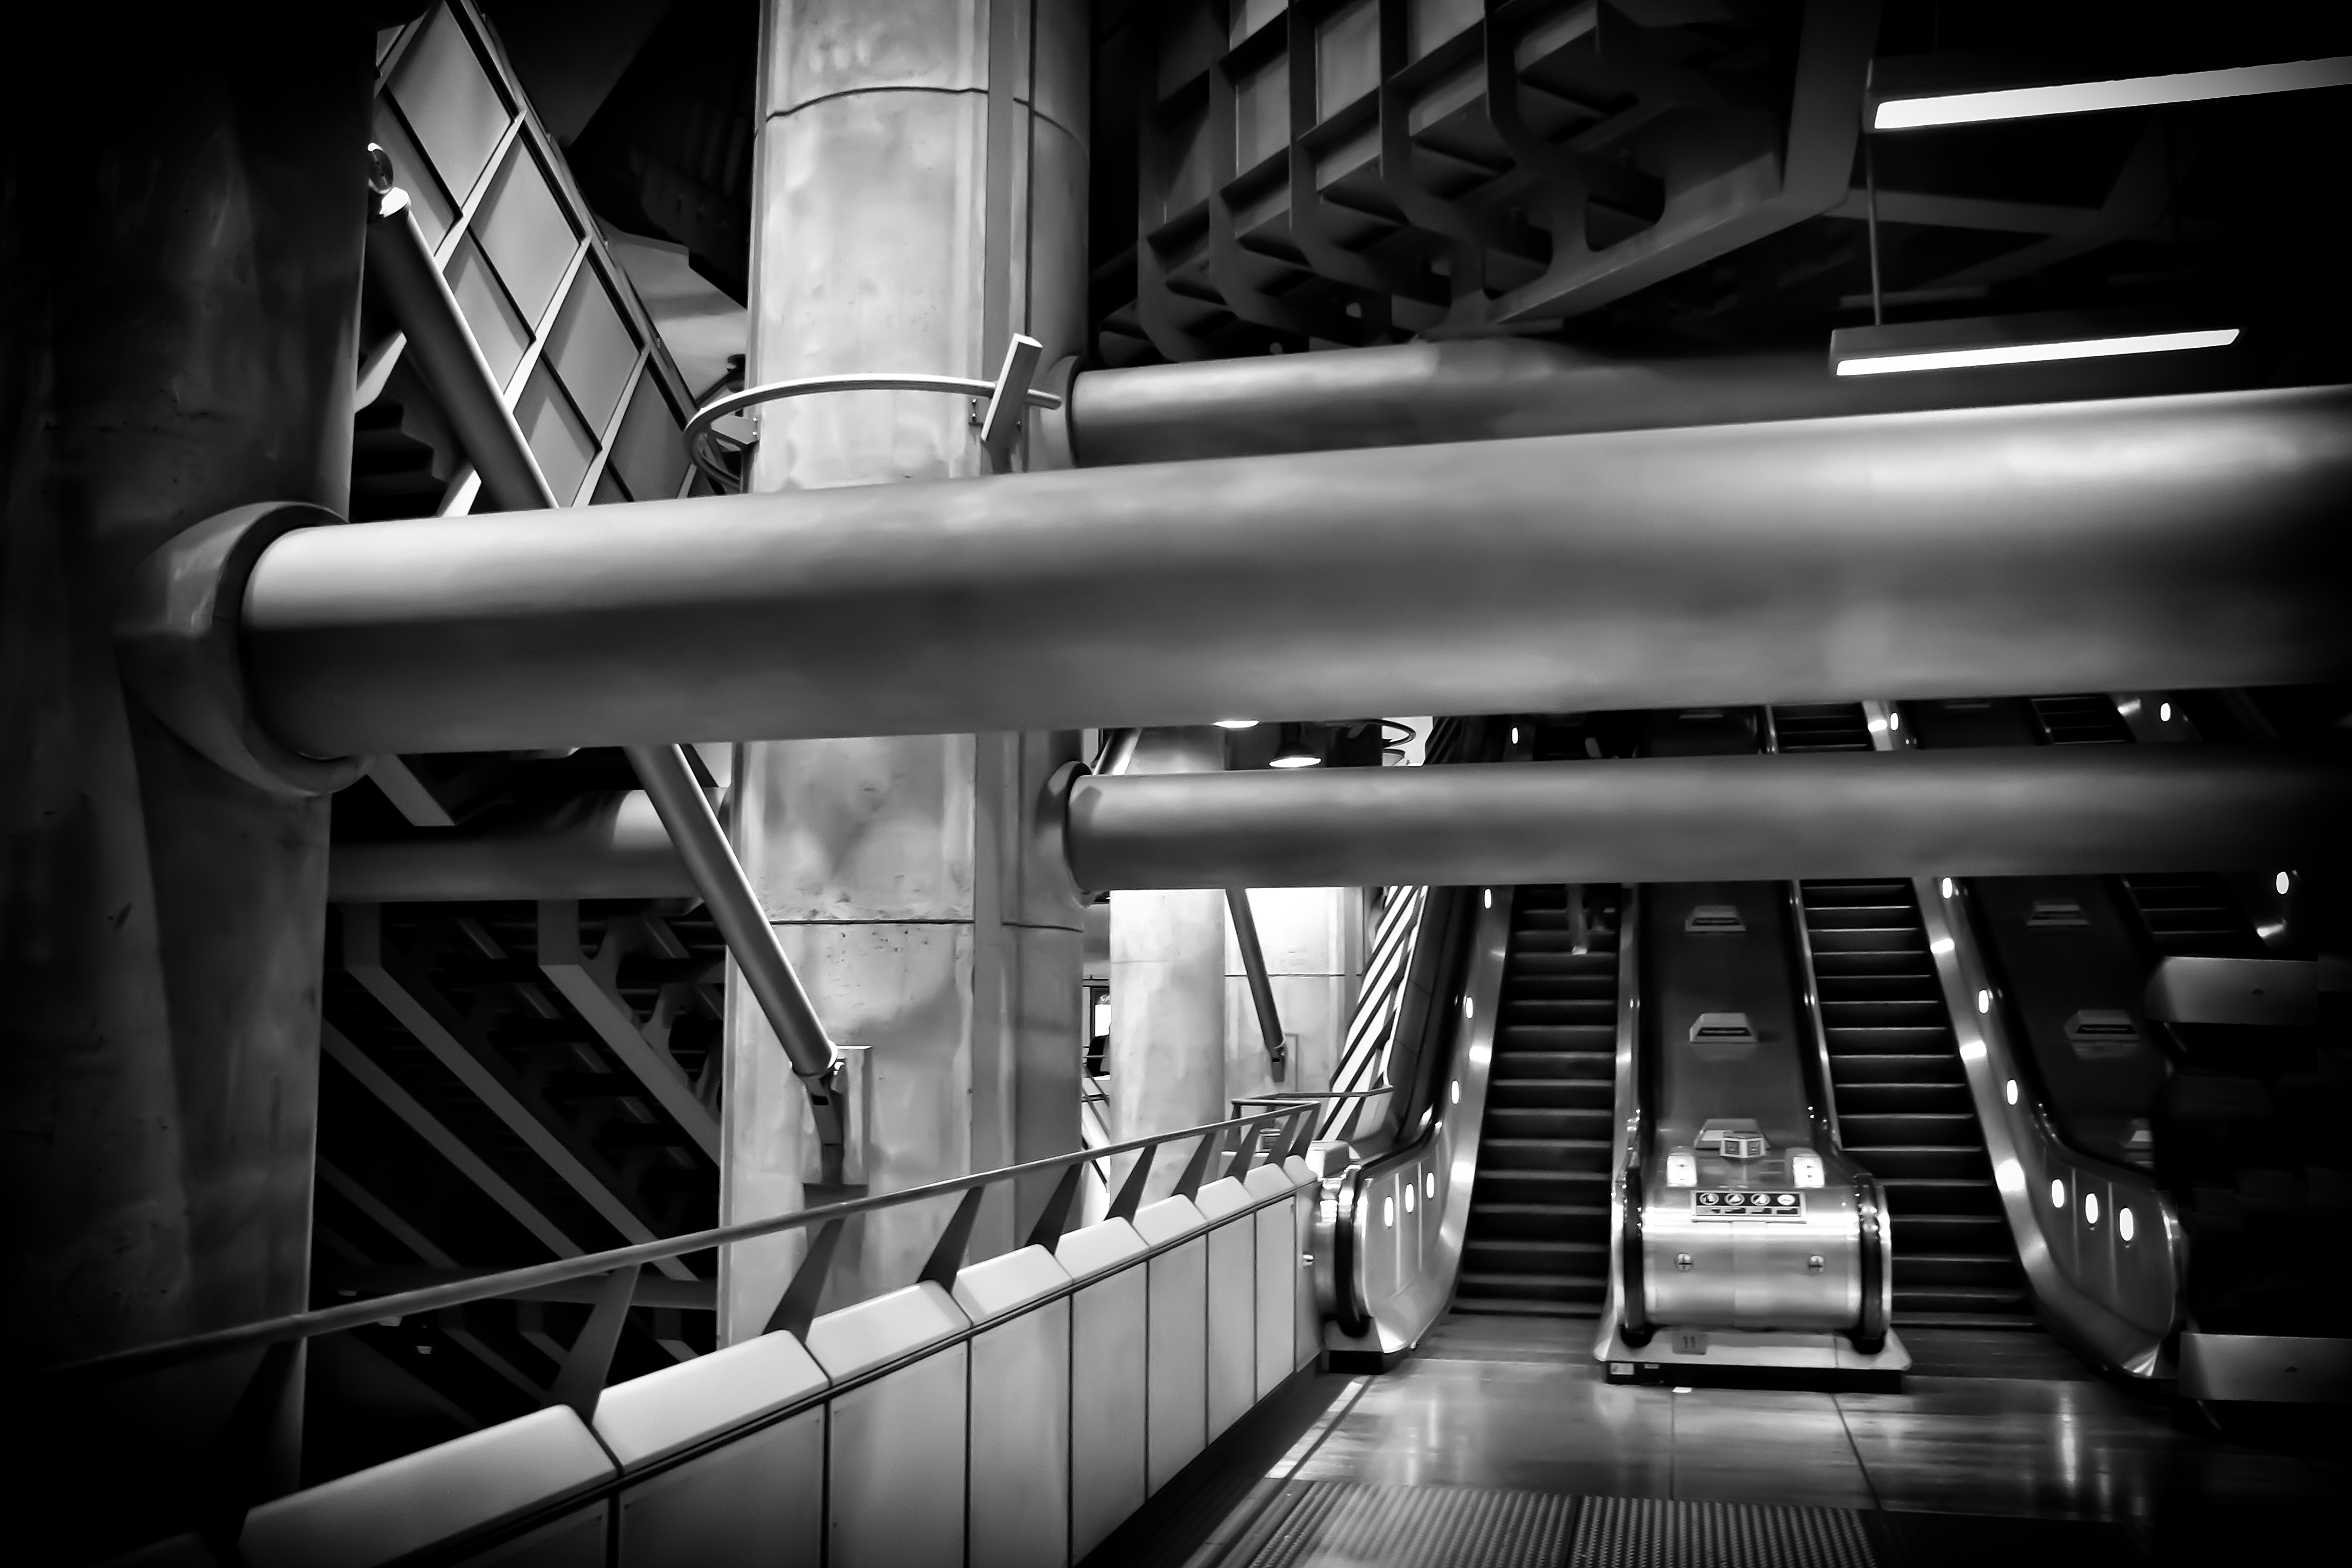
black, white, black and white, monochrome, monochrome photography, architecture, stairs, line, metropolitan area, sky, photography, infrastructure, symmetry, night, metal, steel, style, building, city, street